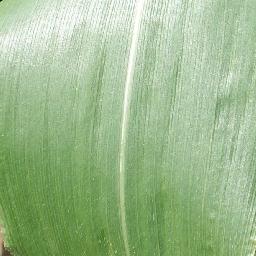
Label: Corn_(Maize)___Healthy